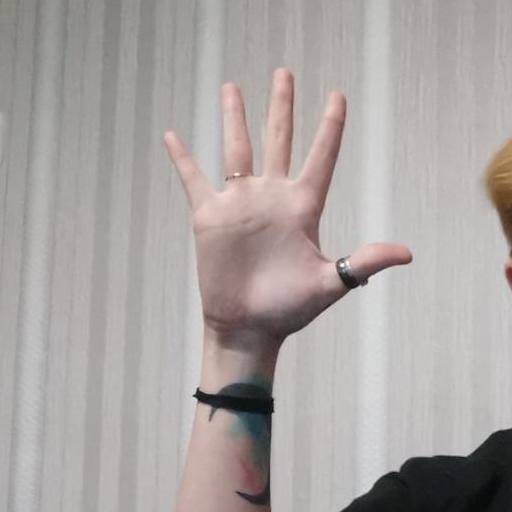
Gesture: palm